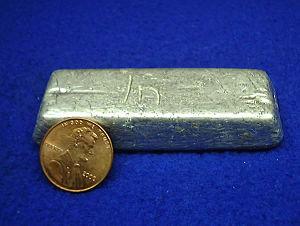
L' indium natif est une espèce minérale naturelle, corps simple métallique, mou et ductile, moyennement dense et très rare de formule chimique In, correspondant à l'élément chimique indium noté In. L'indium appartient à la classe minéralogique des éléments natifs, en particulier des métaux natifs.